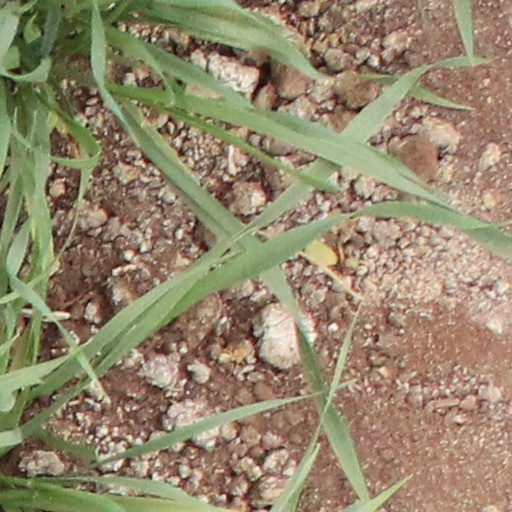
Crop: wheat